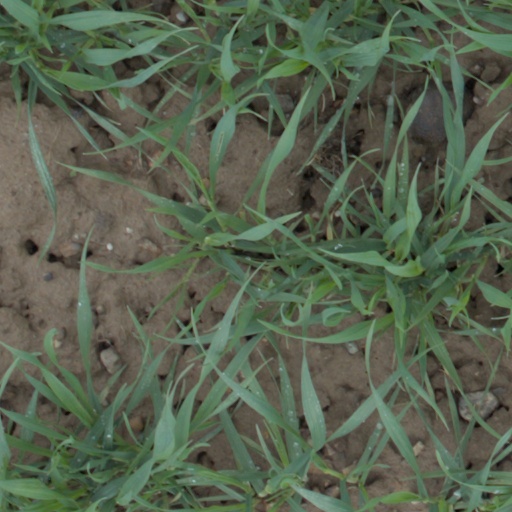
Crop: wheat